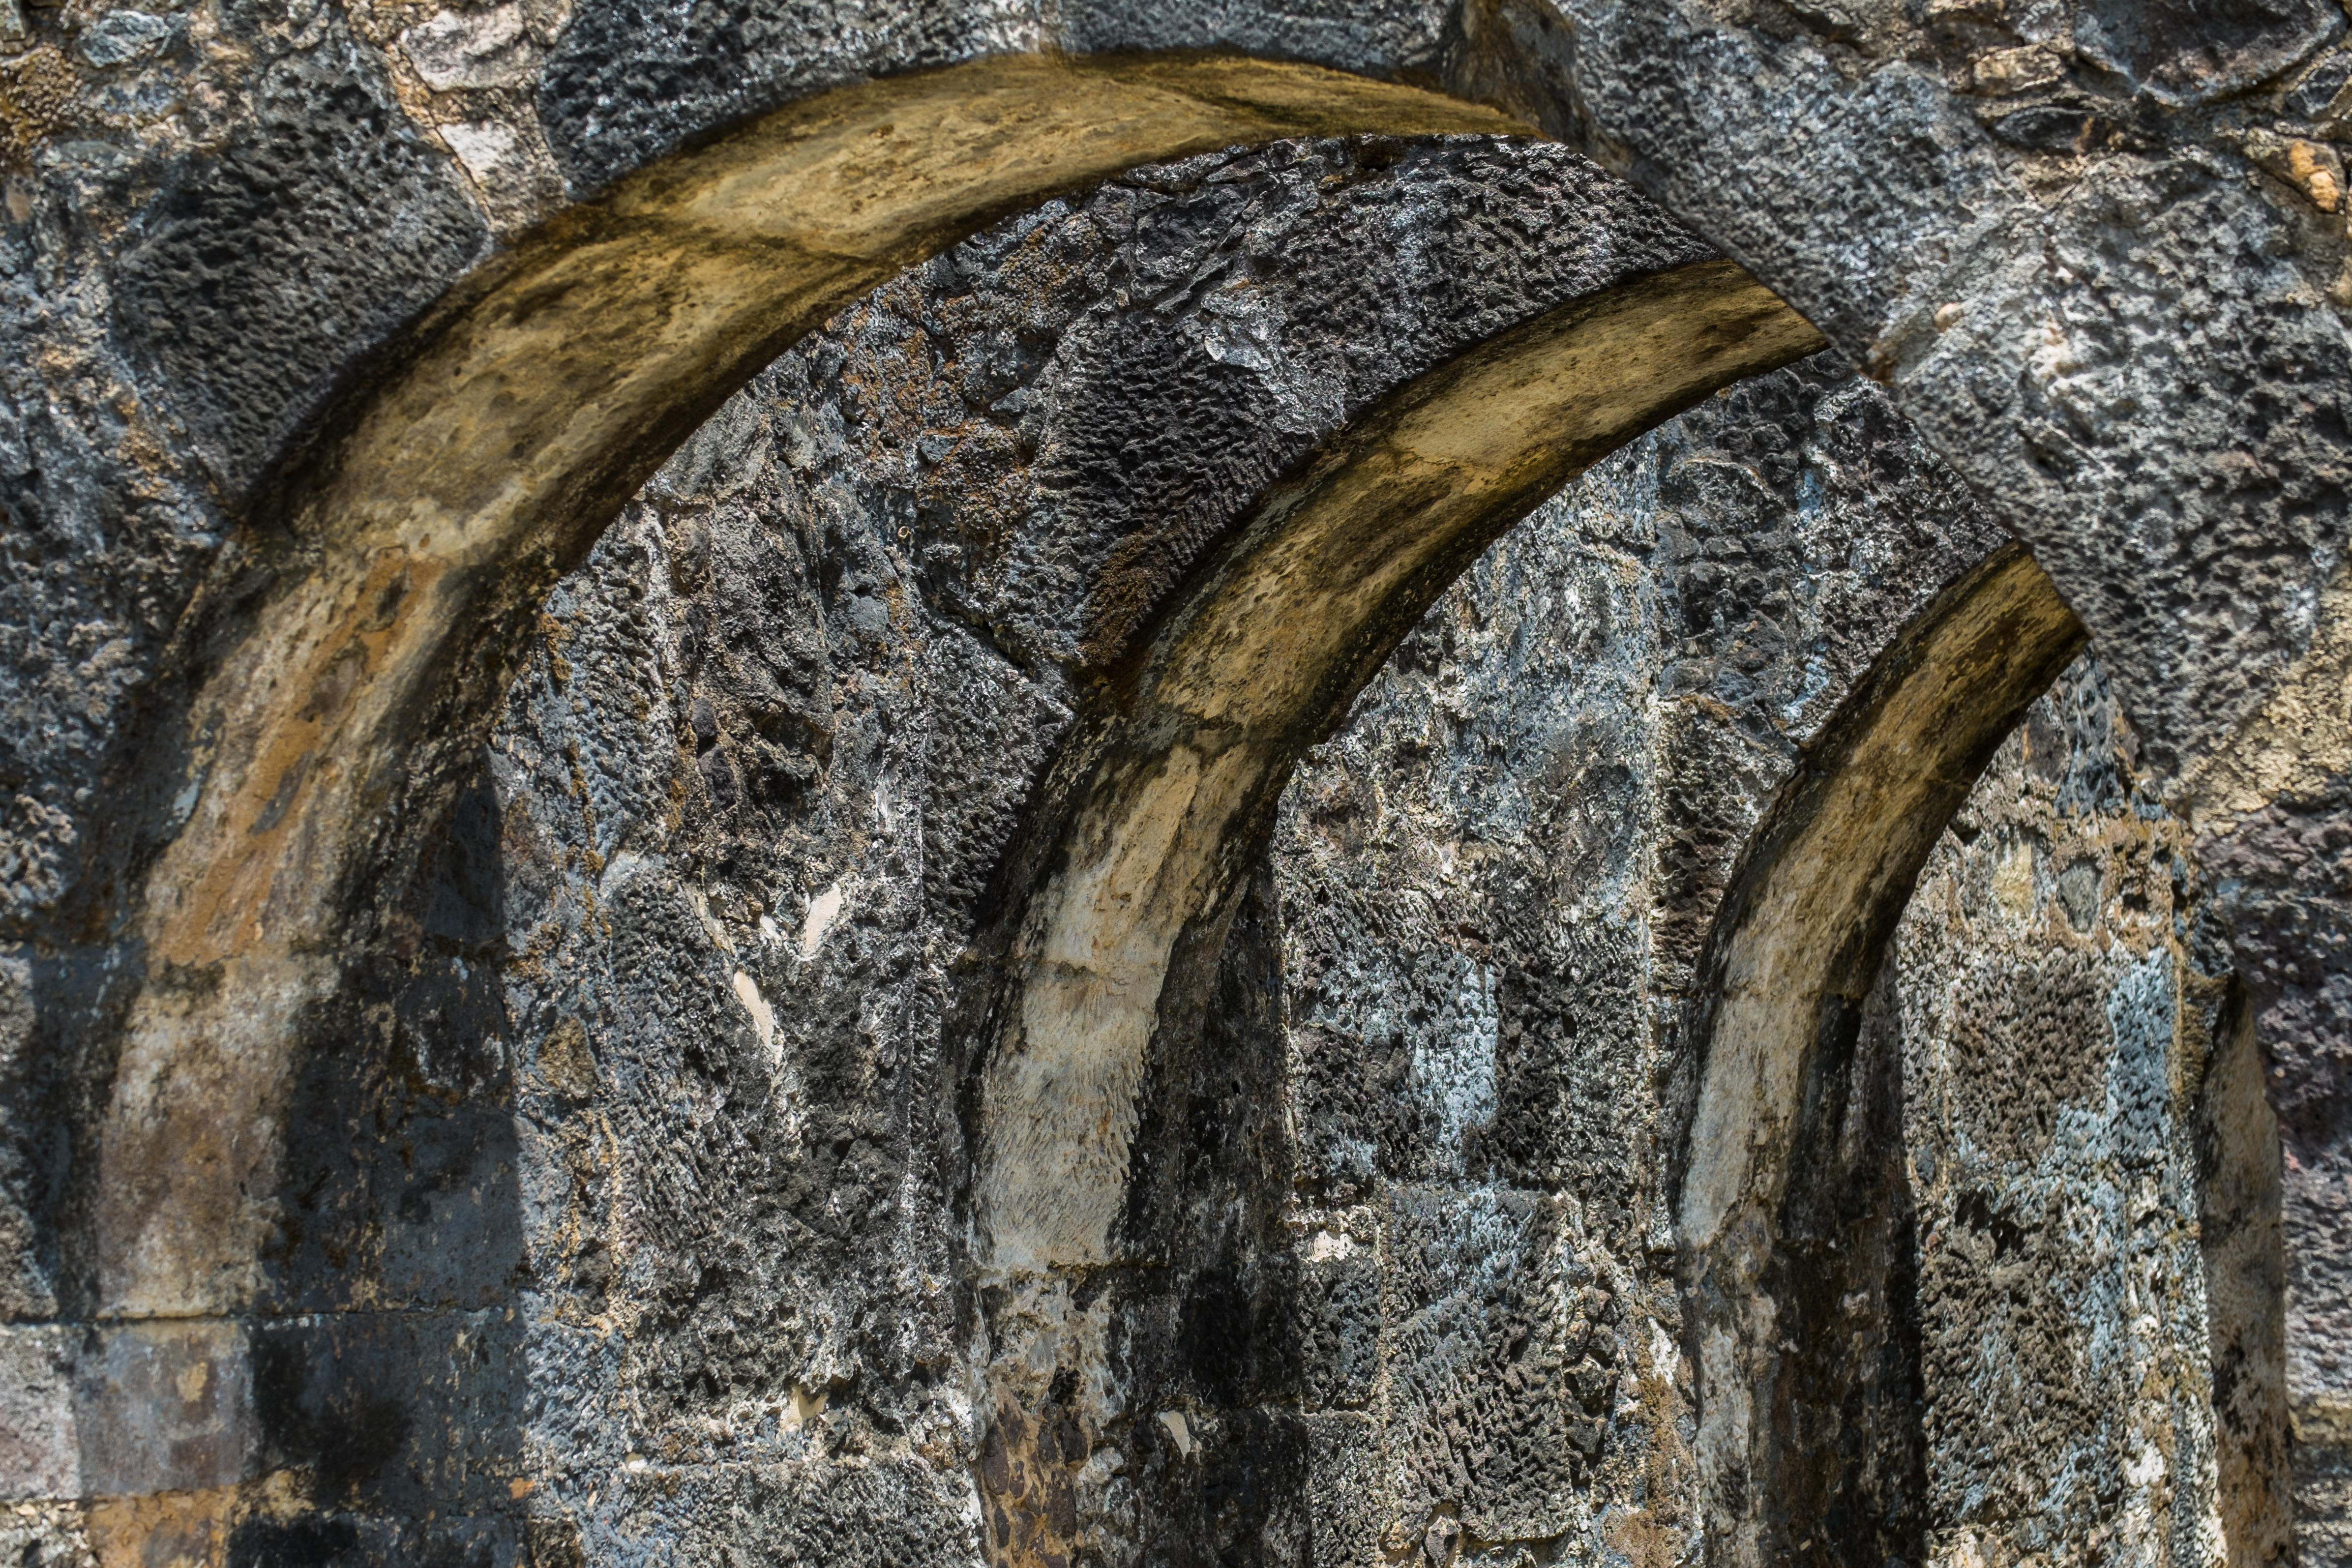
tree, rock, architecture, wood, trunk, horn, material, sculpture, art, temple, ruins, bahia, brasil, carving, fuji, xpro1, ancient history, woody plant